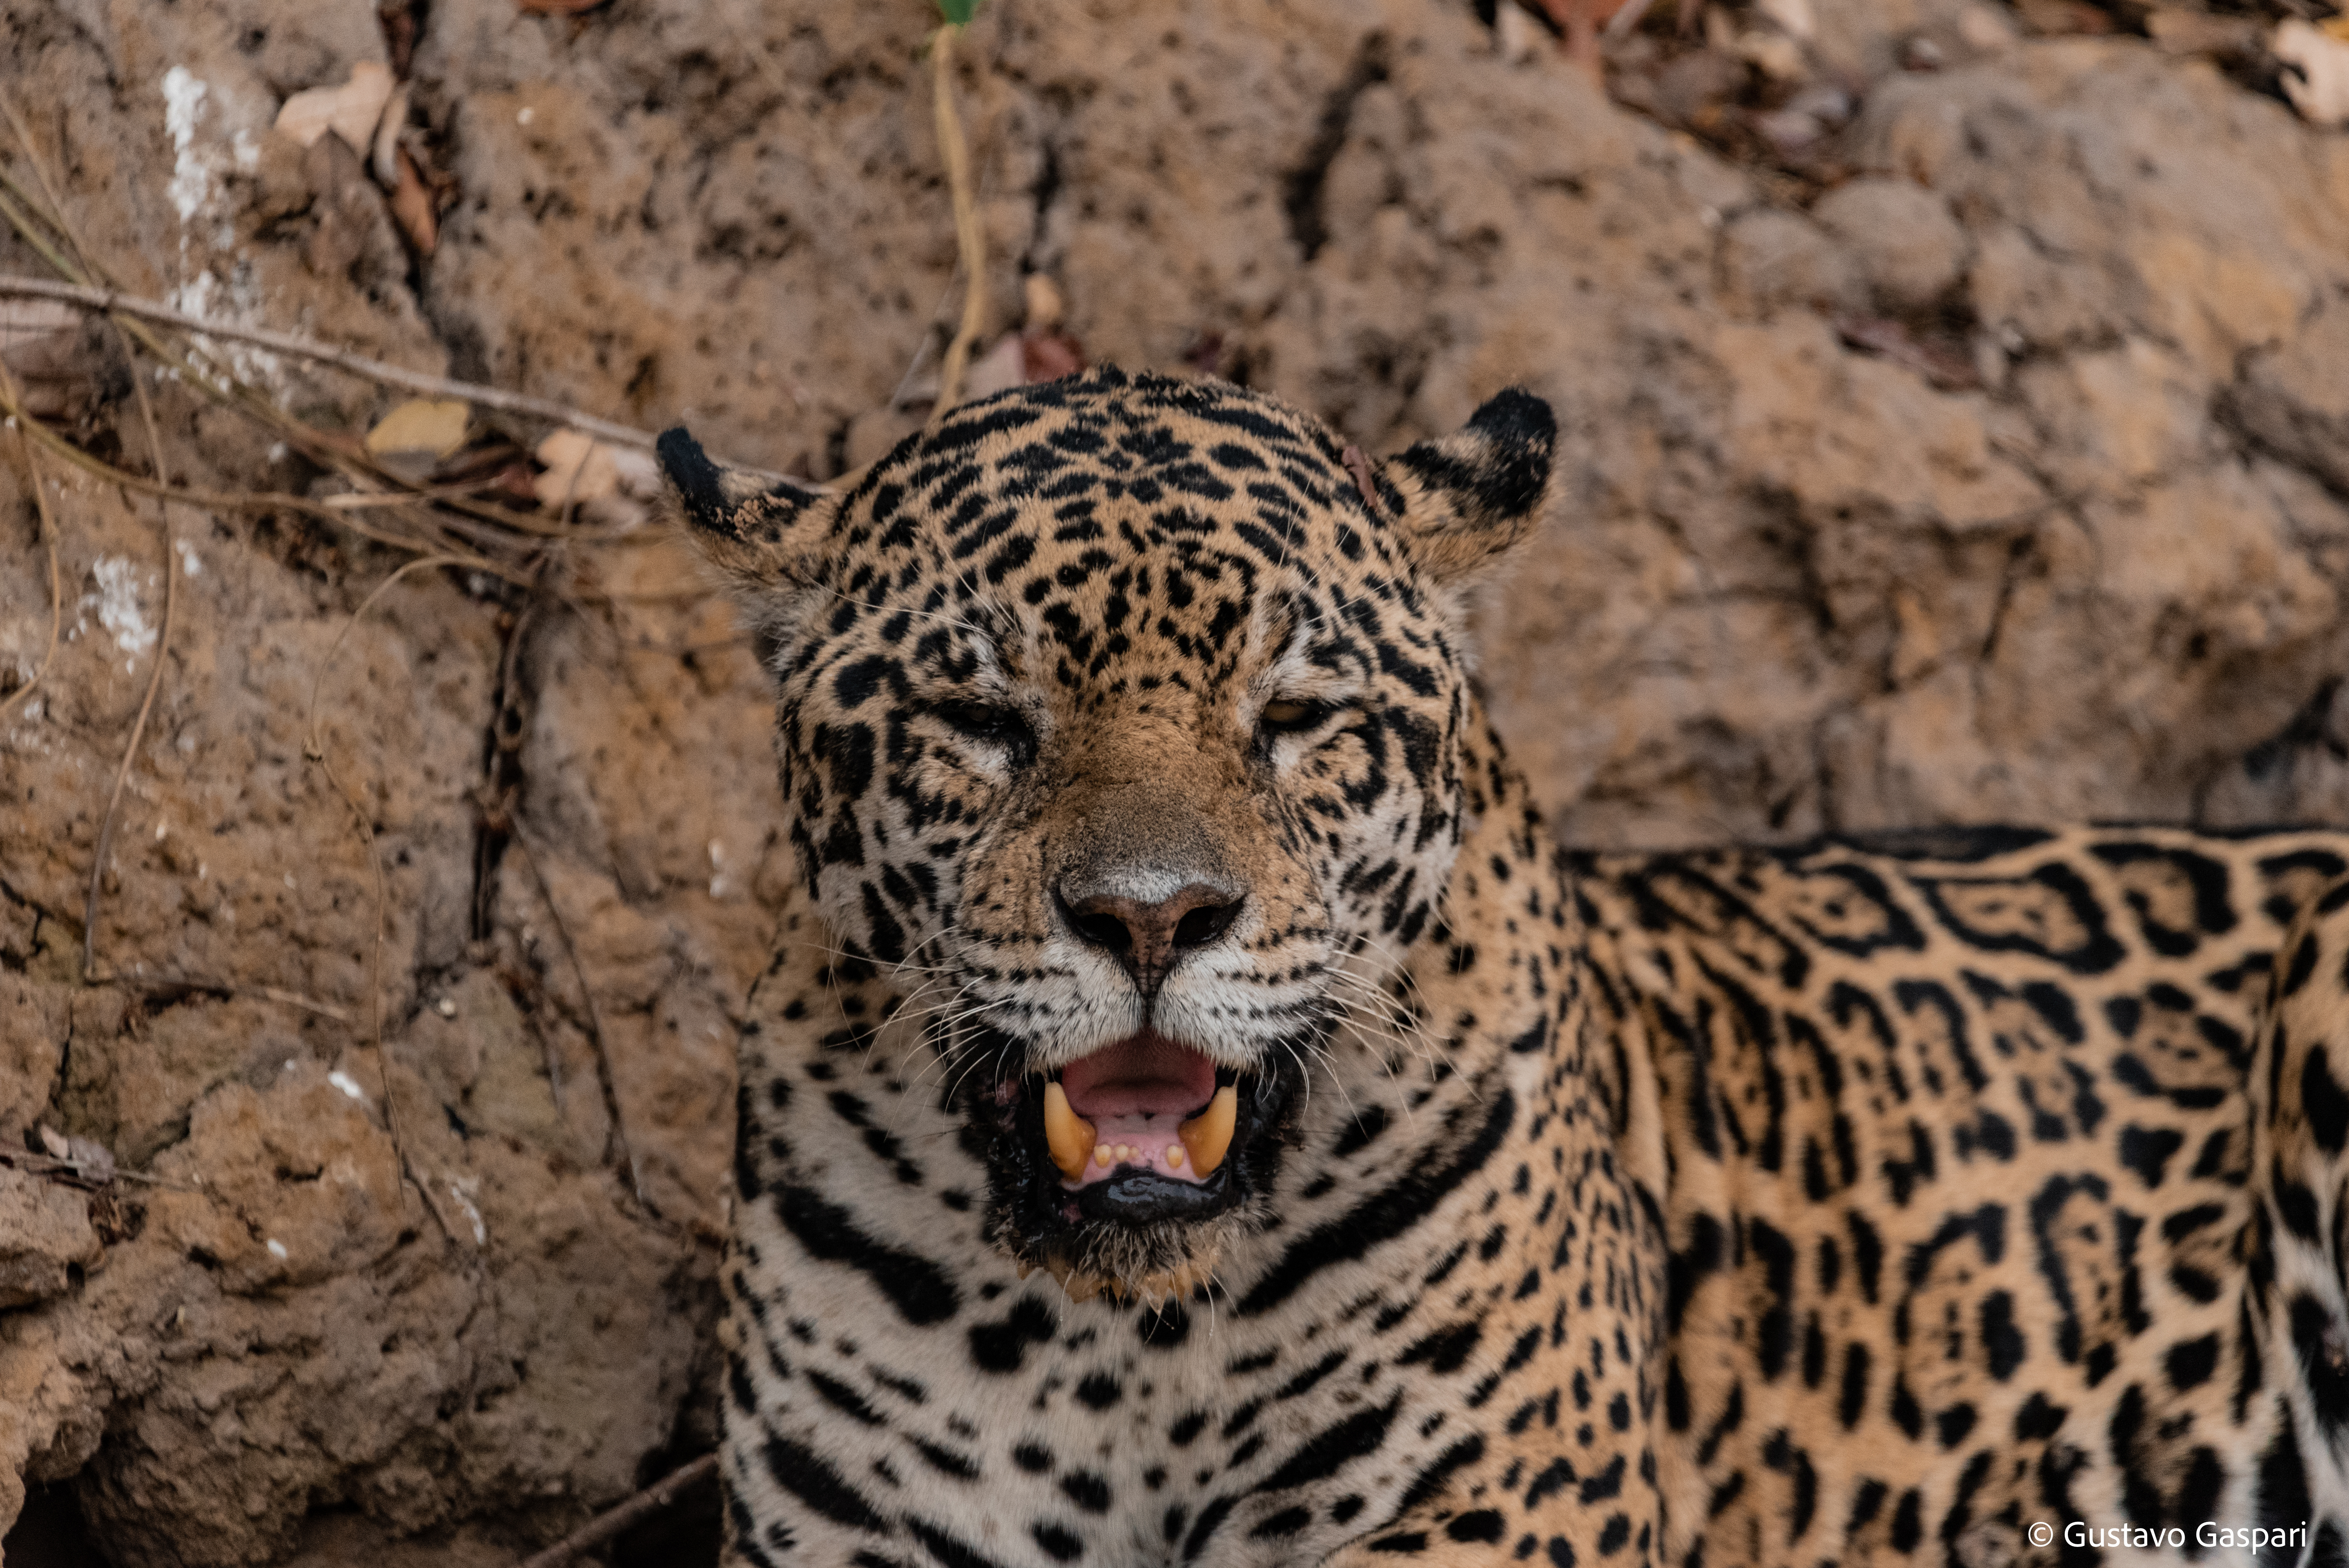
Jaguar: Estella